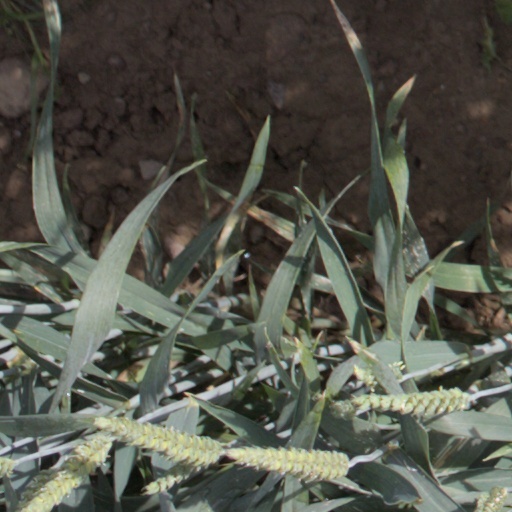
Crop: wheat